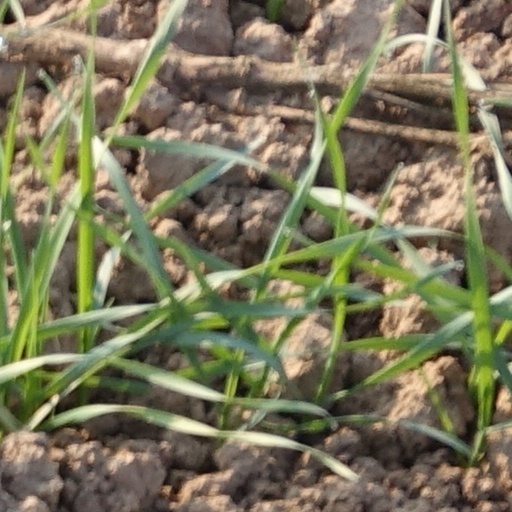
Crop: wheat